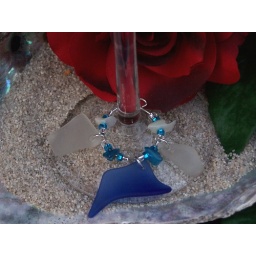
beach in a wine glass t glass sea glass beach jewelry c